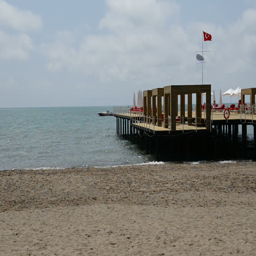
the pier near beach at the luxury hotel